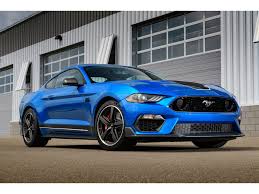
Vehicle type: Cars